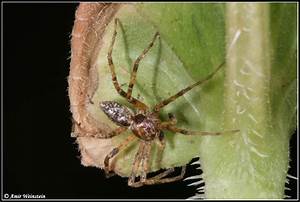
Label: ragno